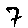
Label: 7